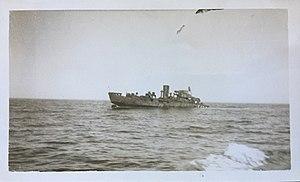
Les corvettes françaises de la classe Flower étaient des navires de la classe Flower construits ou exploités par la Marine française et les Forces navales françaises libres pendant la Seconde guerre mondiale.
Lancée le 3 mars 1941 sous le nom de HMS Alyssum, la corvette est cédée le 5 juin 1941 aux Forces navales françaises libres, qui la baptise Alysse le 17 juin 1941. Elle fait partie des neuf corvettes de classe Flower mises à la disposition des Forces navales françaises libres par l'Amirauté britannique.